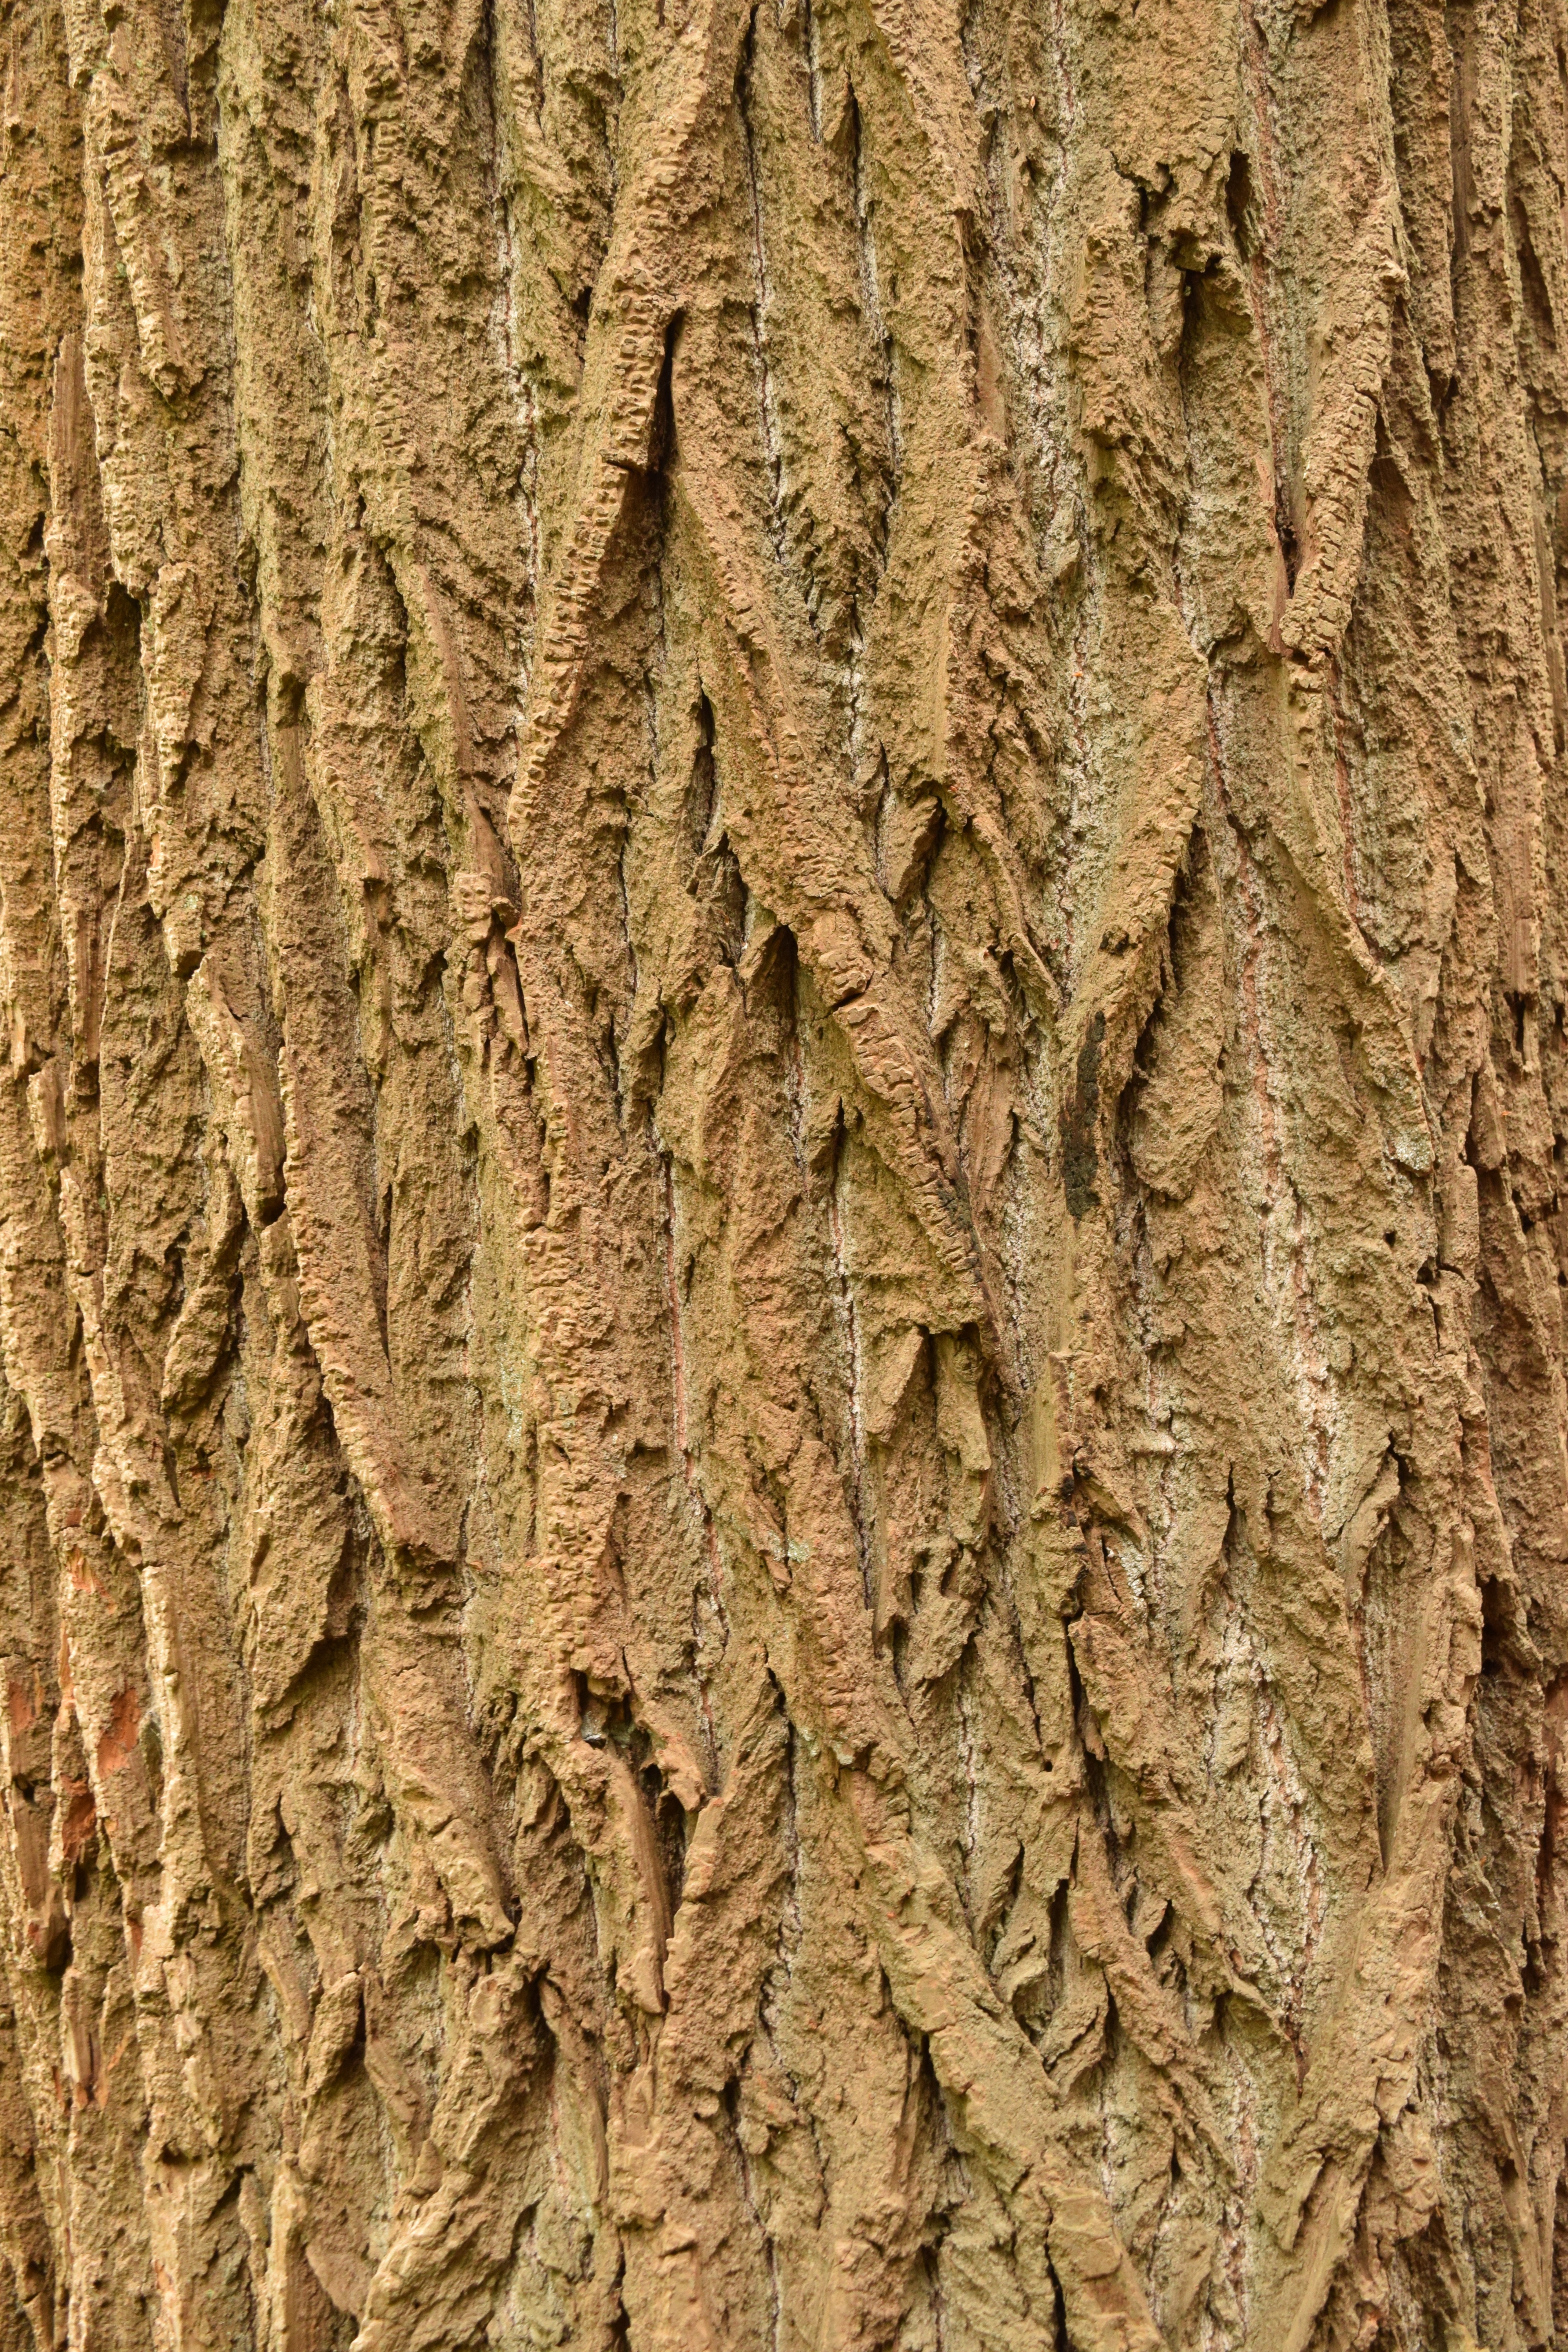
tree, nature, forest, branch, structure, plant, wood, texture, leaf, trunk, bark, log, pattern, crop, insect, brown, soil, agriculture, geology, tree bark, flowering plant, grass family, plant stem, woody plant, land plant